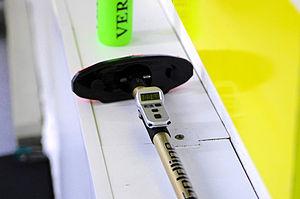
Swisscurling League 2012/2013 - Round 2 - Genève Balai avec compteur